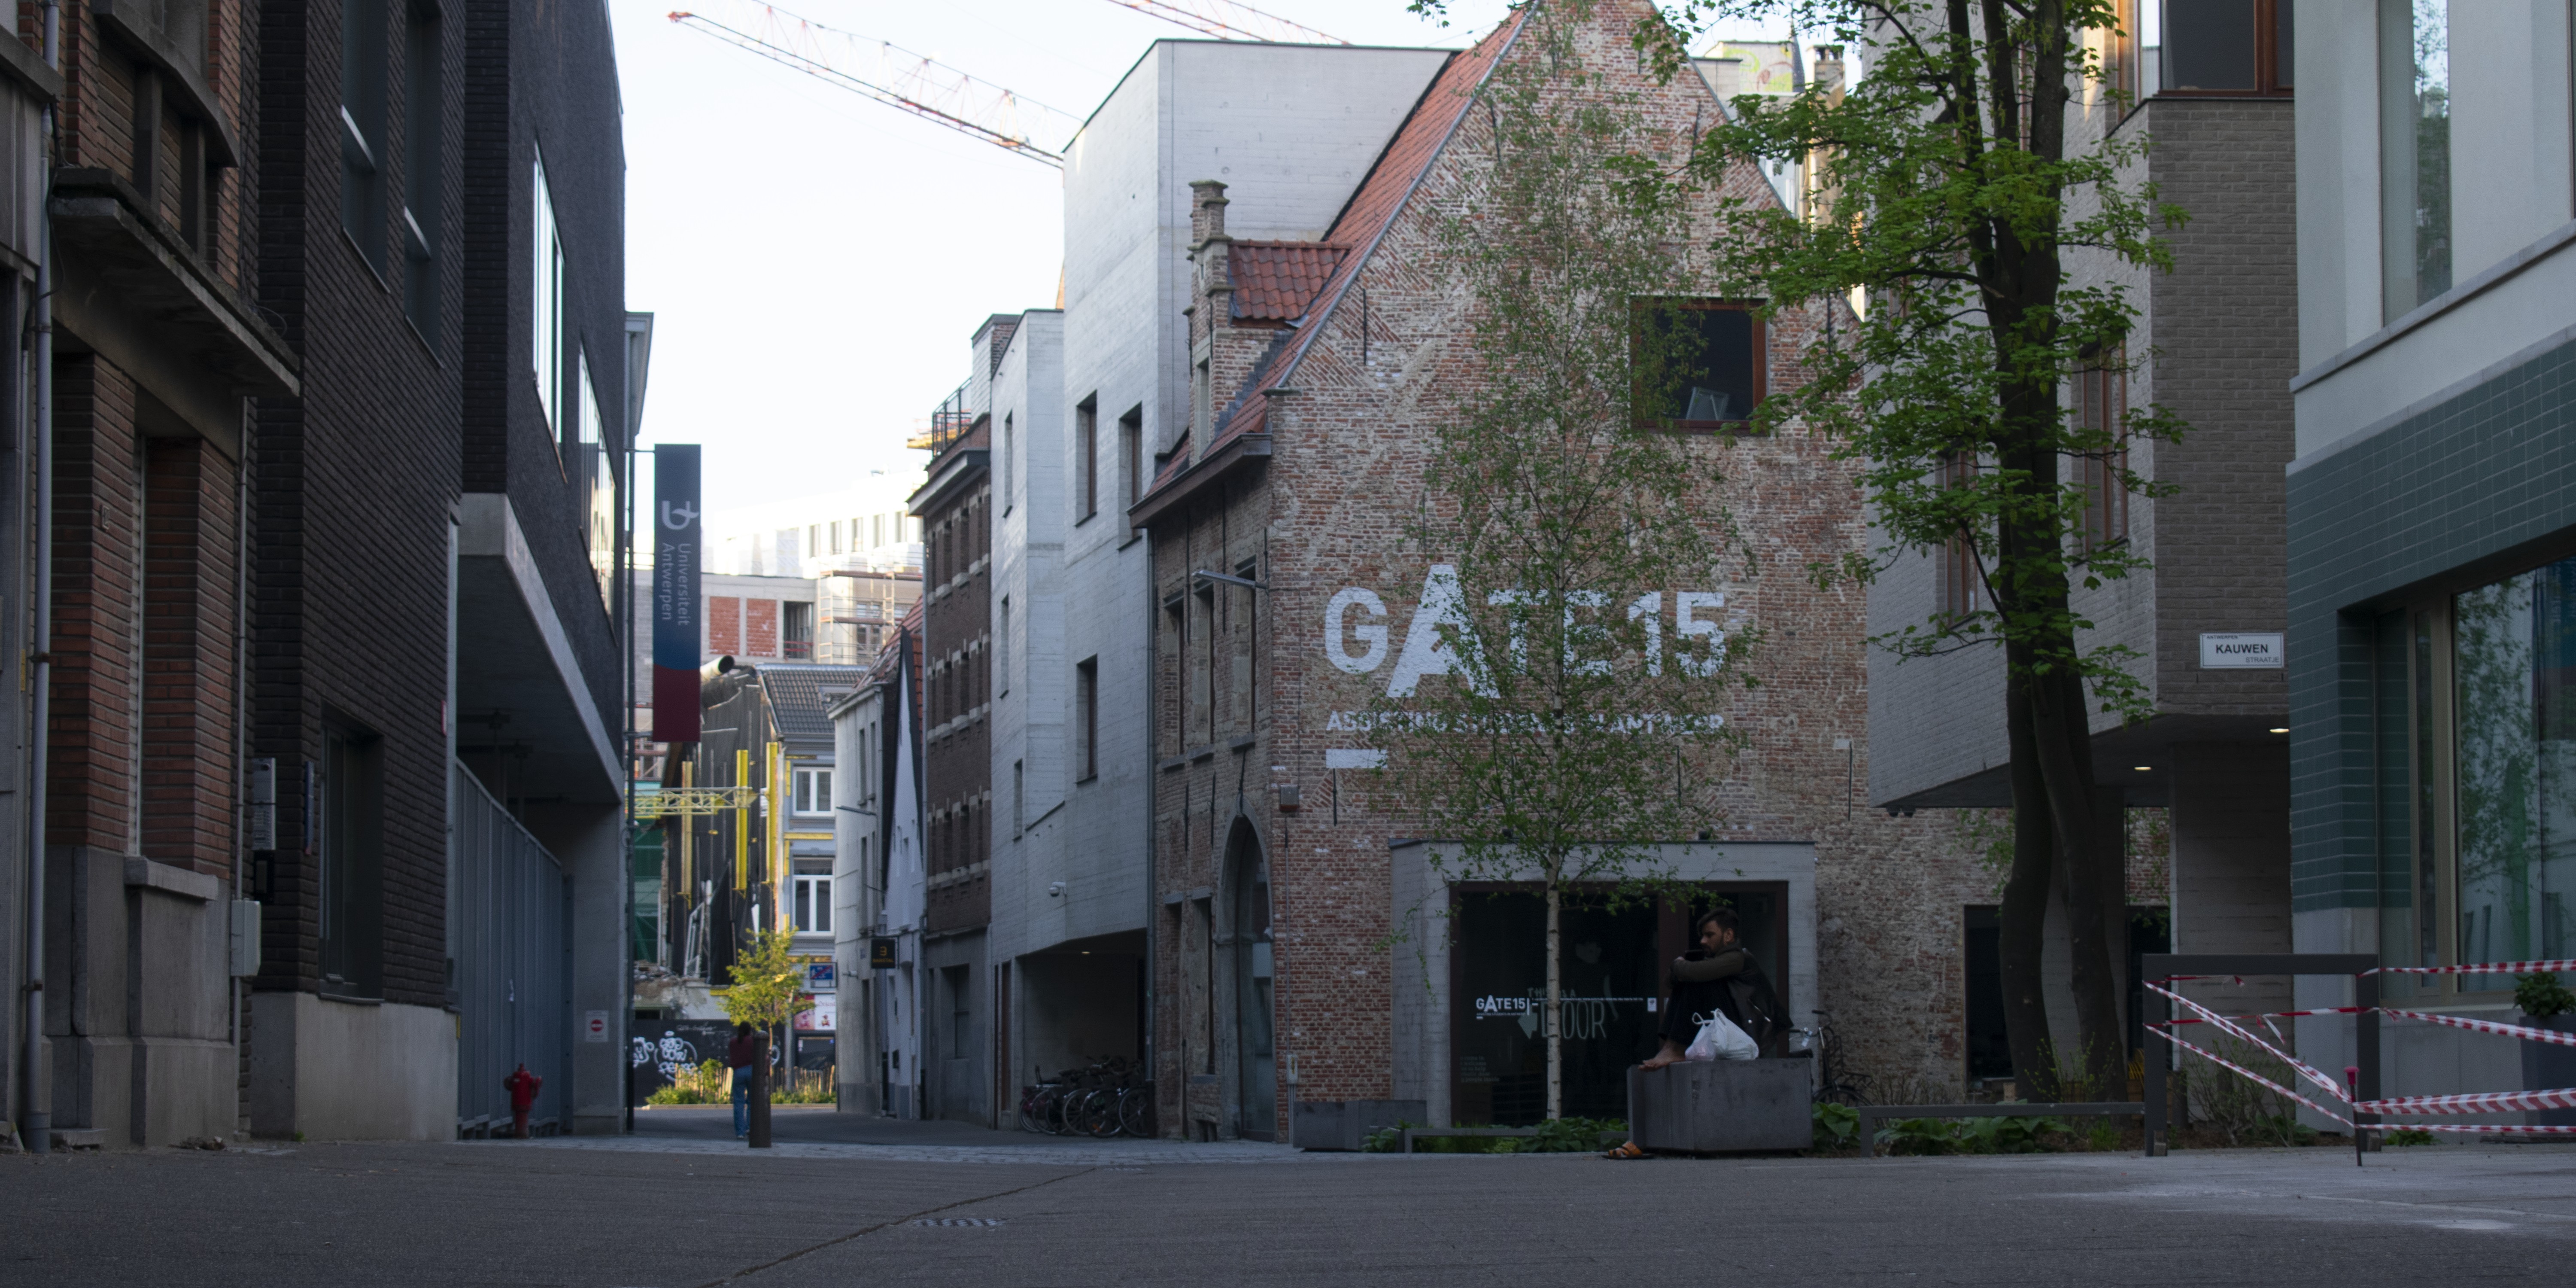
Brecht, Corbeel, illustration, art, work, photography, outside, inside, light, composition, national, nature, color, colour, design, popular, tree, france, belgium, germany, italy, brussels, Brecht Corbeel, decoration, props, concept art, photbashing, reference, blog, people, panda, neighbourhood, town, property, building, street, residential area, architecture, urban area, house, road, alley, infrastructure, real estate, facade, city, apartment, downtown, lane, home, thoroughfare, mixed use